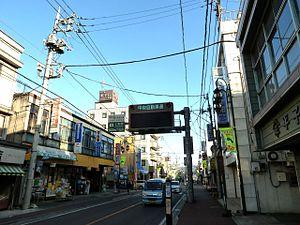
Uenohara est une ville située dans la préfecture de Yamanashi, au Japon.